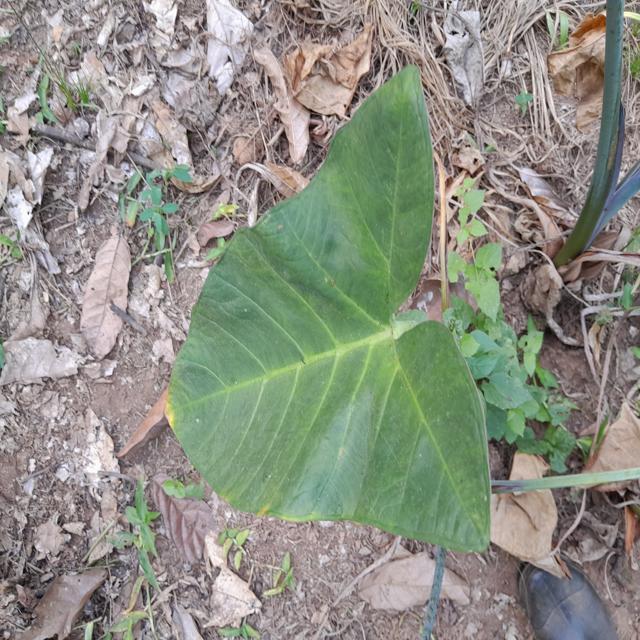
Label: Healthy